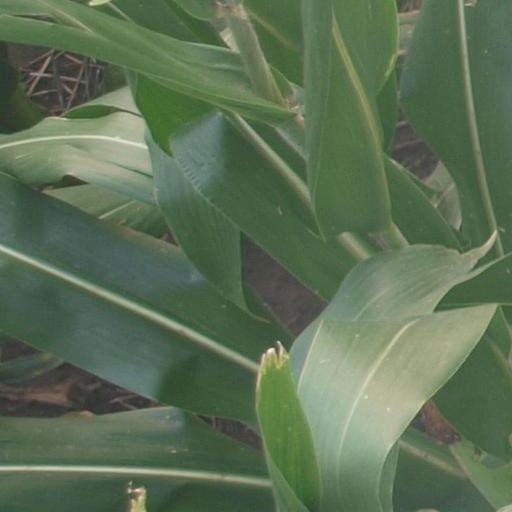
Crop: maize; corn